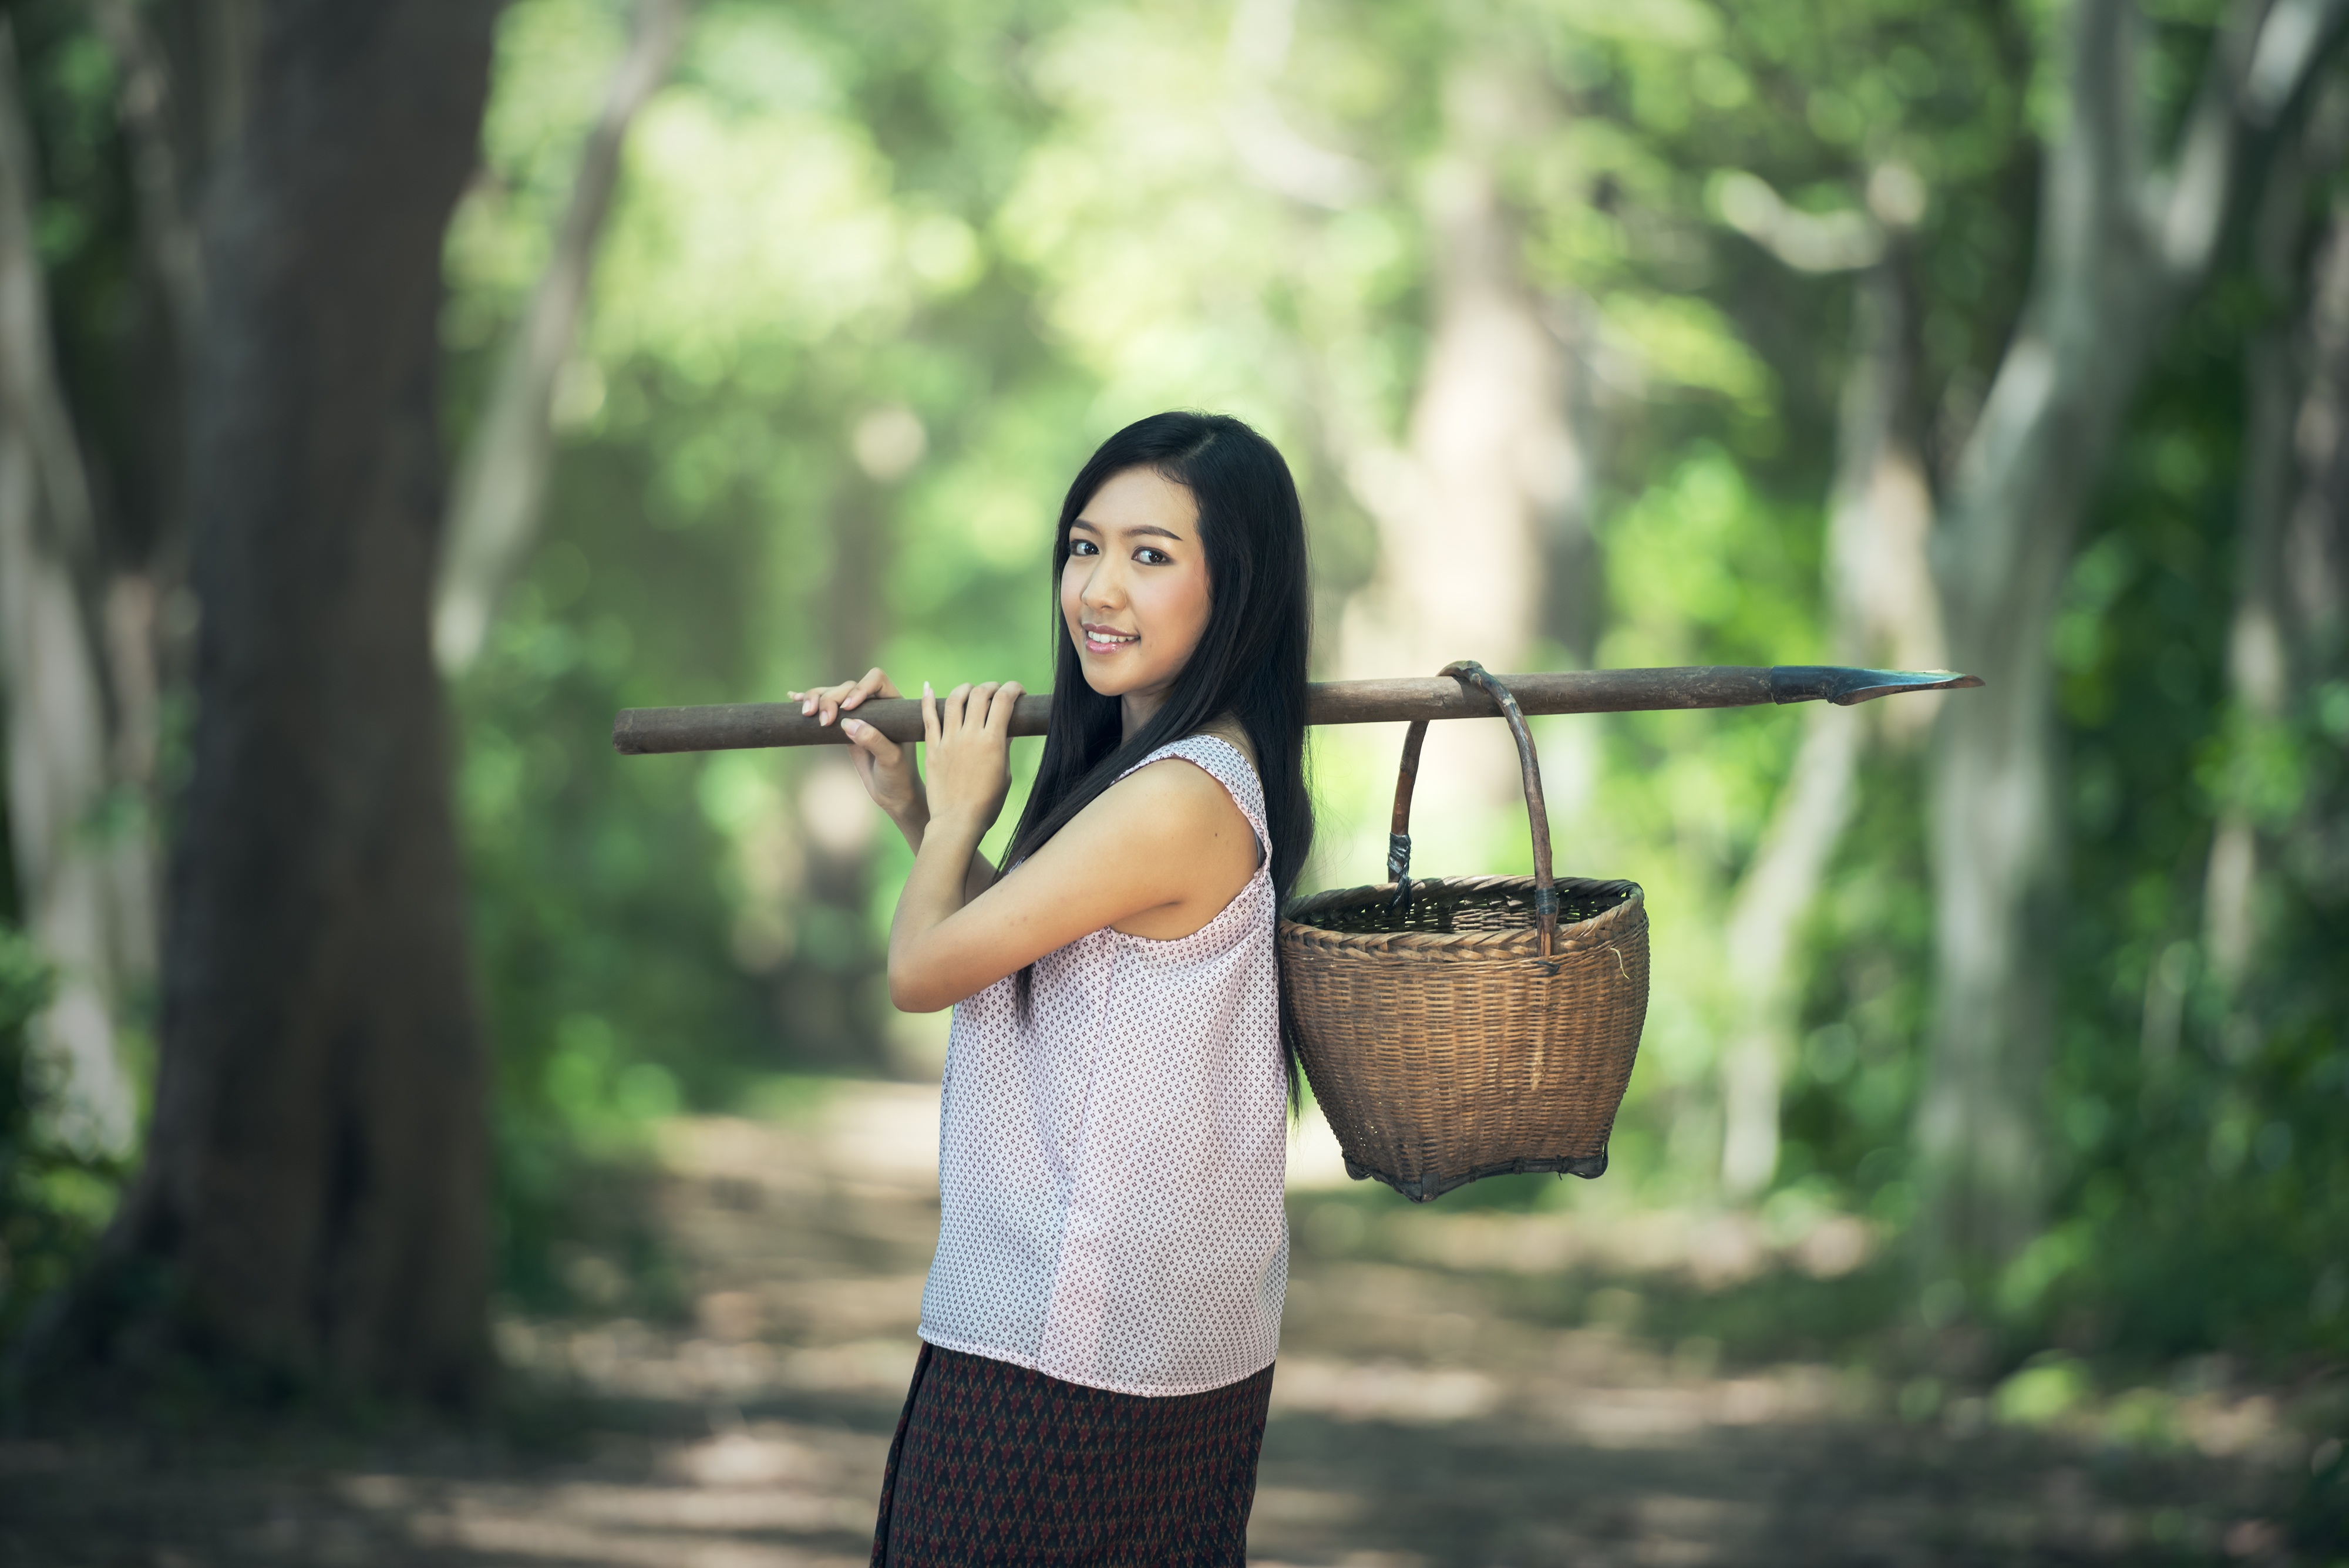
nature, outdoor, person, people, girl, woman, photography, countryside, sunlight, summer, portrait, model, young, spring, green, sitting, asia, basket, lifestyle, smiling, thailand, farmer, vietnamese, background, happy, happiness, hands, cambodia, photograph, beauty, culture, senior, pretty, laos, operator, indonesian, photo shoot, myanmar burma, in the country, portrait photography, pathetic, outside of the house, the job